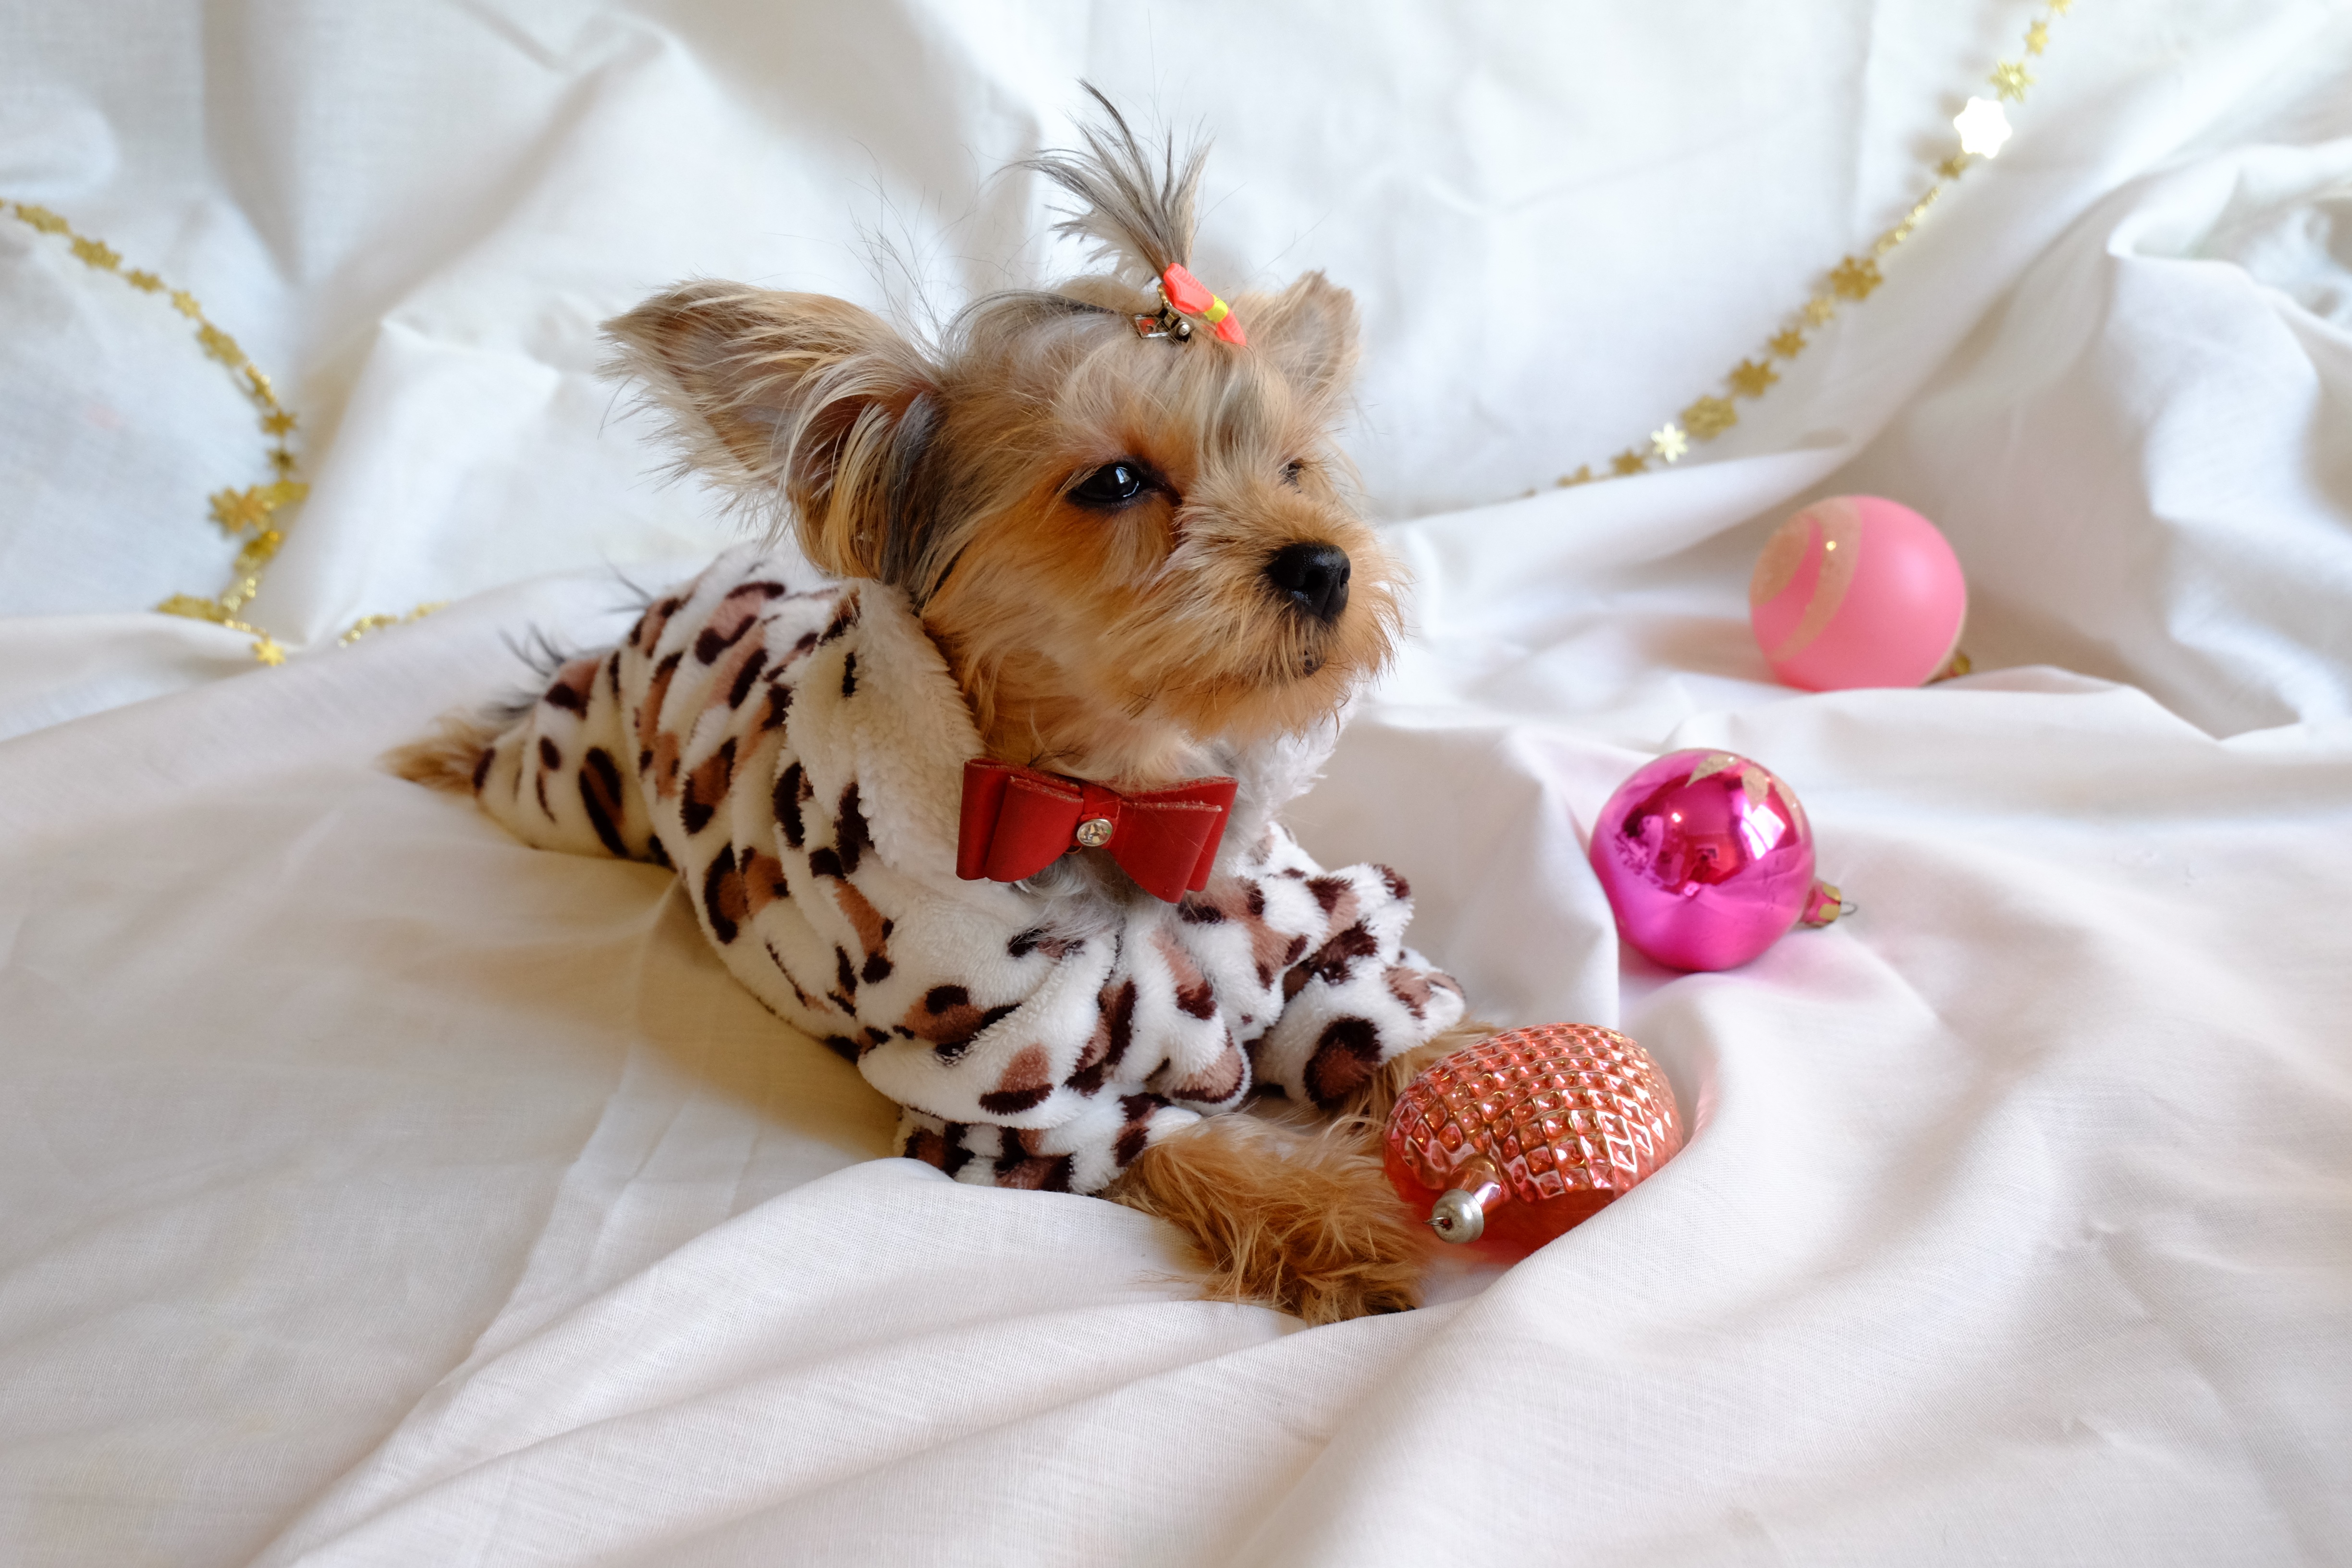
flower, puppy, dog, mammal, pink, vertebrate, terrier, new year's eve, yorkshire terrier, dog like mammal, morkie